Kronborg

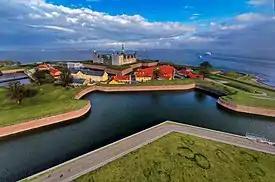
Kronborg castle is situated on the extreme northeastern tip of the island of Zealand at the narrowest point of the Øresund.

Kronborg is a castle and historical stronghold in the town of Helsingør, Denmark. Immortalised as Elsinore in William Shakespeare's play "Hamlet", Kronborg is one of the most important Renaissance castles in Northern Europe. It was inscribed on the UNESCO World Heritage List in 2000.